Sanremo Music Festival 2014

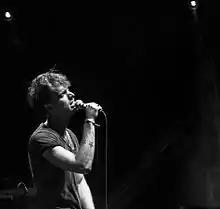
Scottish singer Paolo Nutini tributed Lucio Dalla performing "Caruso"

During the fourth night of the contest, each act competing in the Big Artists section performed, together with optional guests, a song from a popular Italian singer-songwriter, as part of the "Sanremo Club" night, an out-of-competition tribute to Italian "cantautori". During the night, the final round of the Newcomers' section also took place, with Rocco Hunt placing first with his entry "Nu jurno buono".